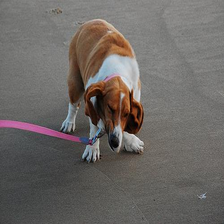
Species: dog
Breed: basset hound